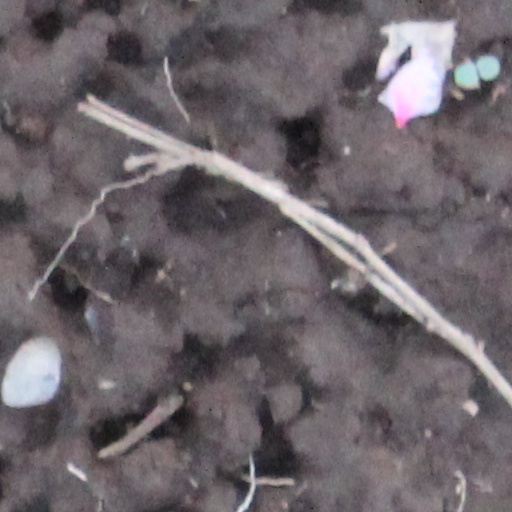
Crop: wheat